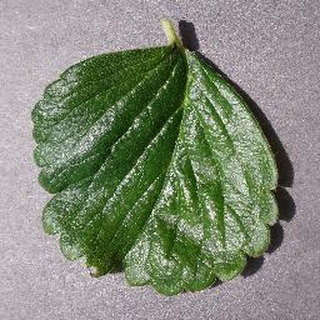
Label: healthy_strawberry